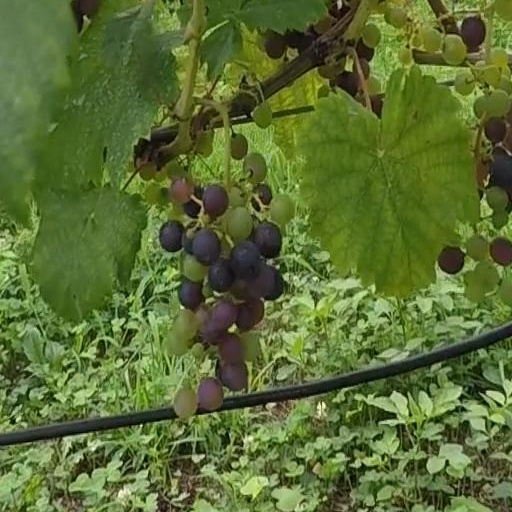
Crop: grape